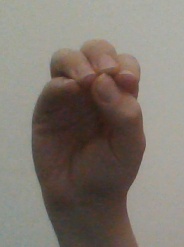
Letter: ha